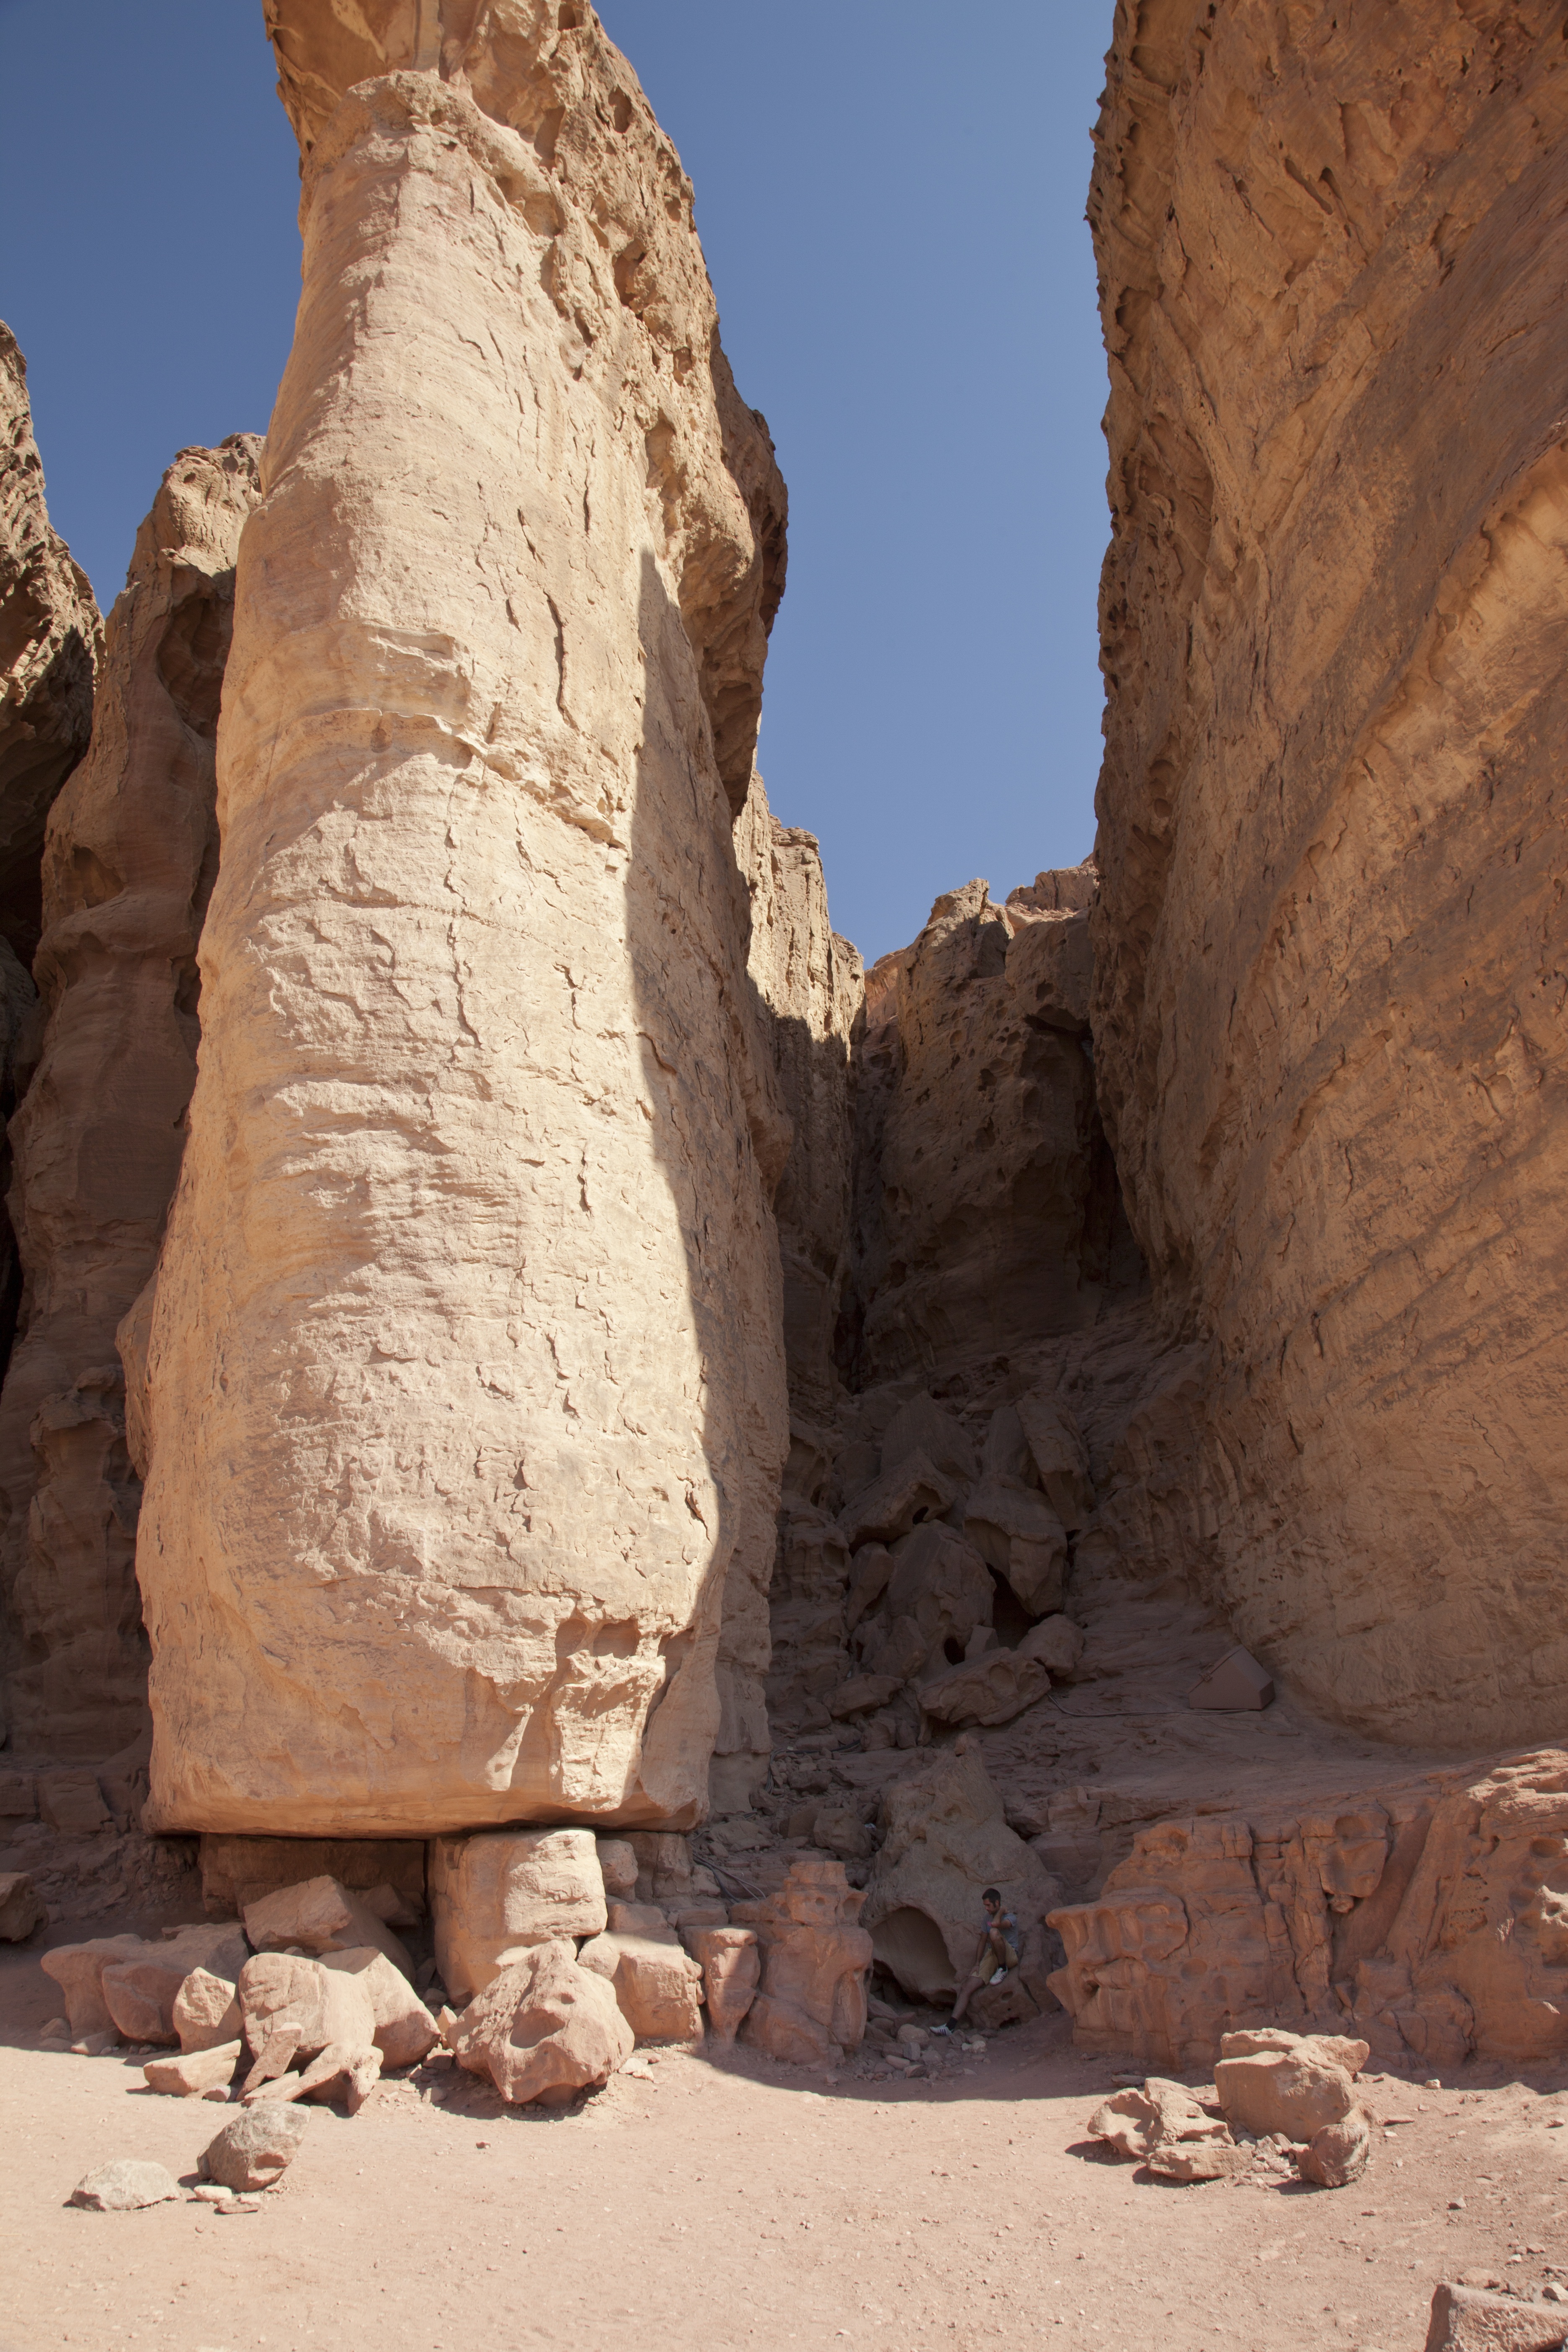
landscape, rock, architecture, desert, valley, stone, formation, cliff, arch, canyon, terrain, national park, material, geology, temple, ruins, badlands, israel, wadi, monolith, columnar, timna, landform, middle east, natural arch, ancient history, king solomon, arava, natural environment, aeolian landform